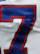
Number: 7